Noel Gallagher

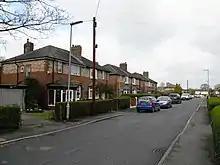
Cranwell Drive in Burnage, where the Gallaghers lived

Noel Thomas David Gallagher was born on 29 May 1967 in the Longsight area of Manchester, to Irish Catholic parents Peggy (née Sweeney) and Thomas Gallagher. Aside from Liam, he also has an older brother named Paul. Shortly after Liam's birth in 1972, the family moved to Ashby Avenue and then Cranwell Drive in the Manchester suburb of Burnage. As the eldest child, Paul was given his own bedroom while Noel had to share his bedroom with Liam.